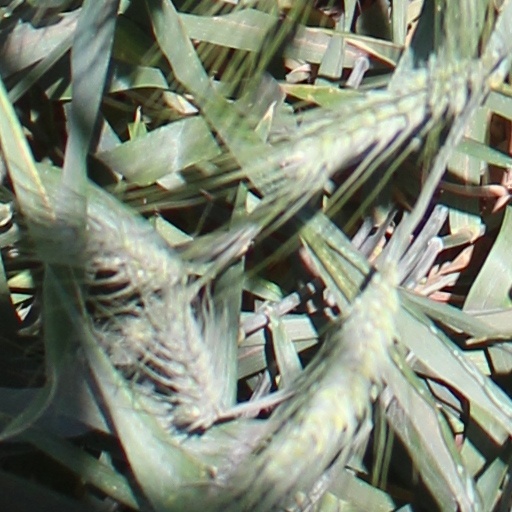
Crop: wheat